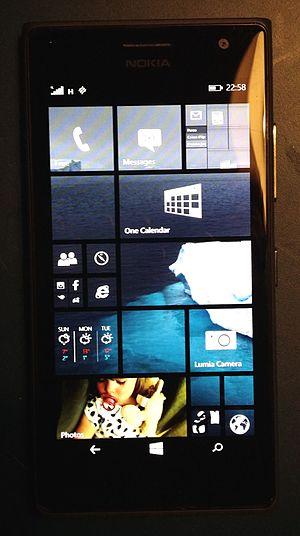
Smartphone Nokia Lumia 735
Le Lumia 735 est un téléphone mobile de type smartphone conçu et assemblé par le constructeur Microsoft Mobile et fonctionnant sous le système d'exploitation Windows Phone 8.1.